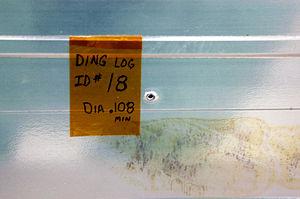
Un micrométéoroïde est un petit météoroïde, c'est-à-dire une petite particule de matière se déplaçant dans l'espace, dont la masse ne dépasse pas un gramme. Ce sont généralement de très petits morceaux de roche ou de métal qui se sont détachés d'un plus gros amas de roche et de débris qui datent souvent de la naissance du système solaire.